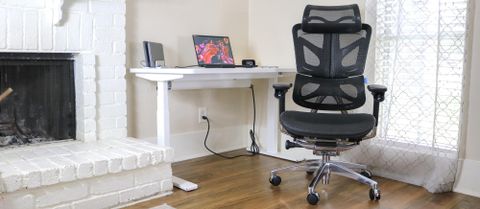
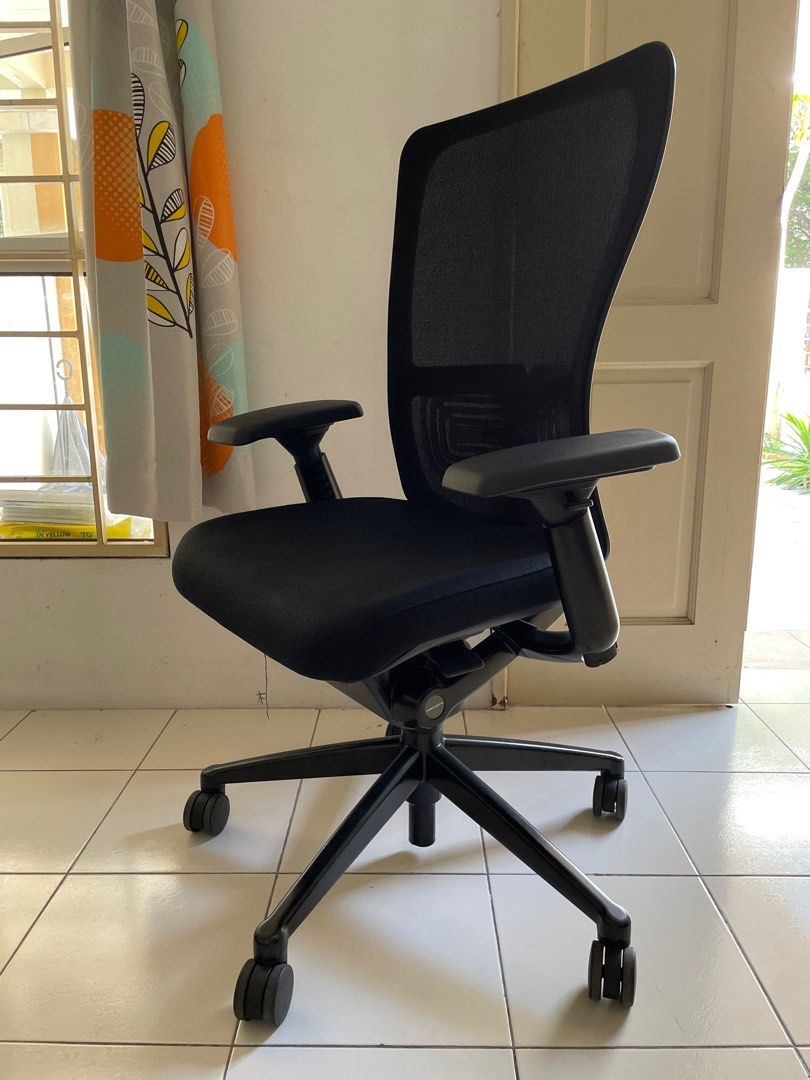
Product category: items_chair
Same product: no